Georg Brokesch

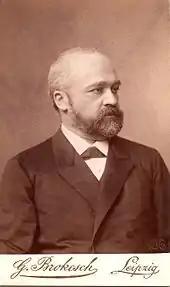

Georg Conrad Adolph Brokesch (24 November 1849 – 29 January 1896) was a 19th-century German photographer.